Kharkiv National Automobile and Highway University

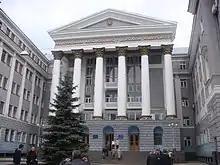
Building of Kharkiv National Automobile and Highway University

The Kharkiv National Automobile and Highway University is a Ukrainian public university in Kharkiv.